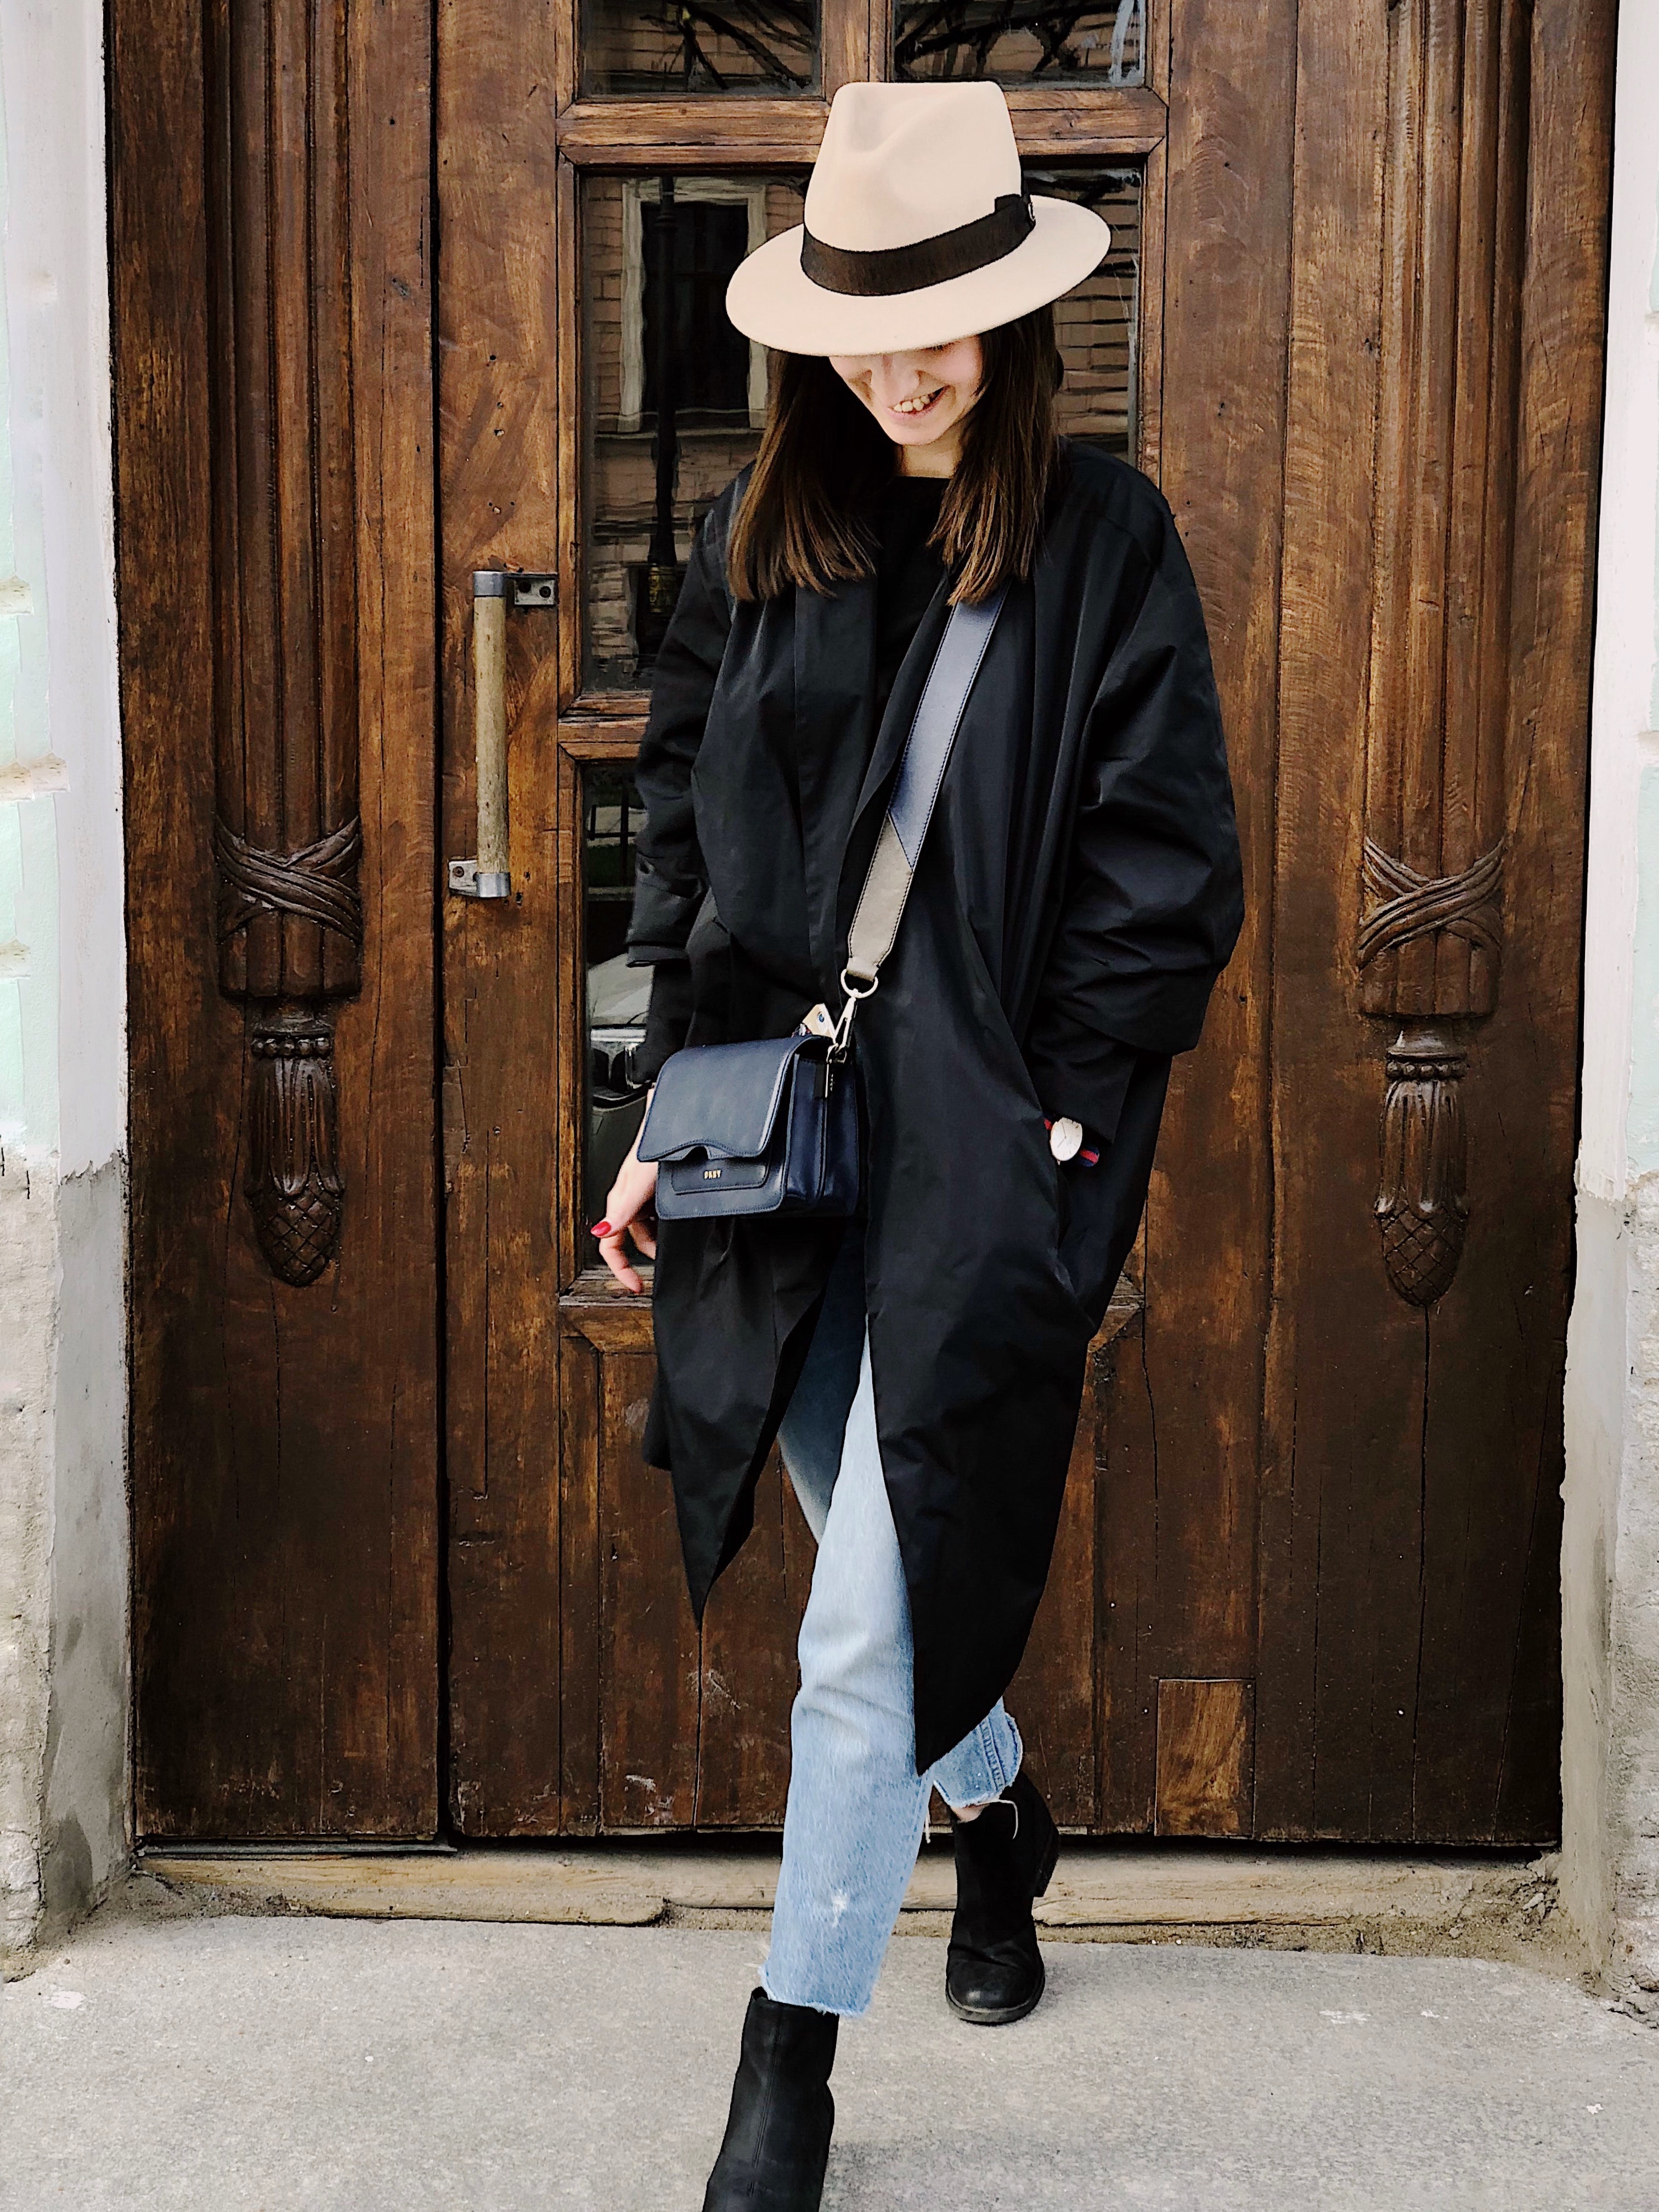
clothing, street fashion, fashion, snapshot, footwear, outerwear, hat, jeans, waist, fedora, trousers, coat, headgear, leather, fashion accessory, shoe, trench coat, style, jacket, boot, riding boot